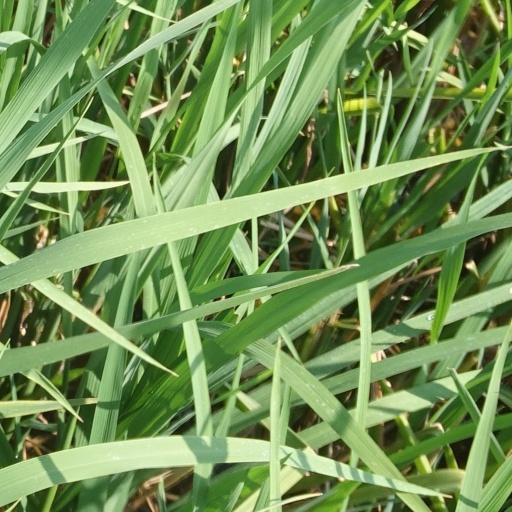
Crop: rice